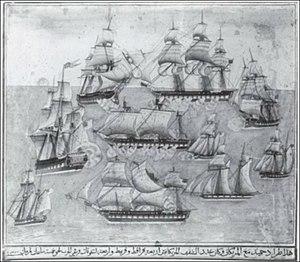
Le navire amiral algérien Meshuda dans la bataille du cap Gata (1815) face à une escadre américaine.
Hamidou ben Ali, dit Raïs Hamidou, né vers 1770 à Alger, et mort le 17 juin 1815 près du cap de Gate, est un corsaire algérien.
Le Mashouda ou Mashuda est un navire amiral algérien du XIXᵉ siècle qui est commandé jusqu'en 1815 par le Raïs Hamidou, chef de la flotte et illustre raïs algérien. C'est une frégate de 46 pièces qui est bâtie selon les plans d'un constructeur basé à Alger, Maestro Antonio, d'origine espagnole.